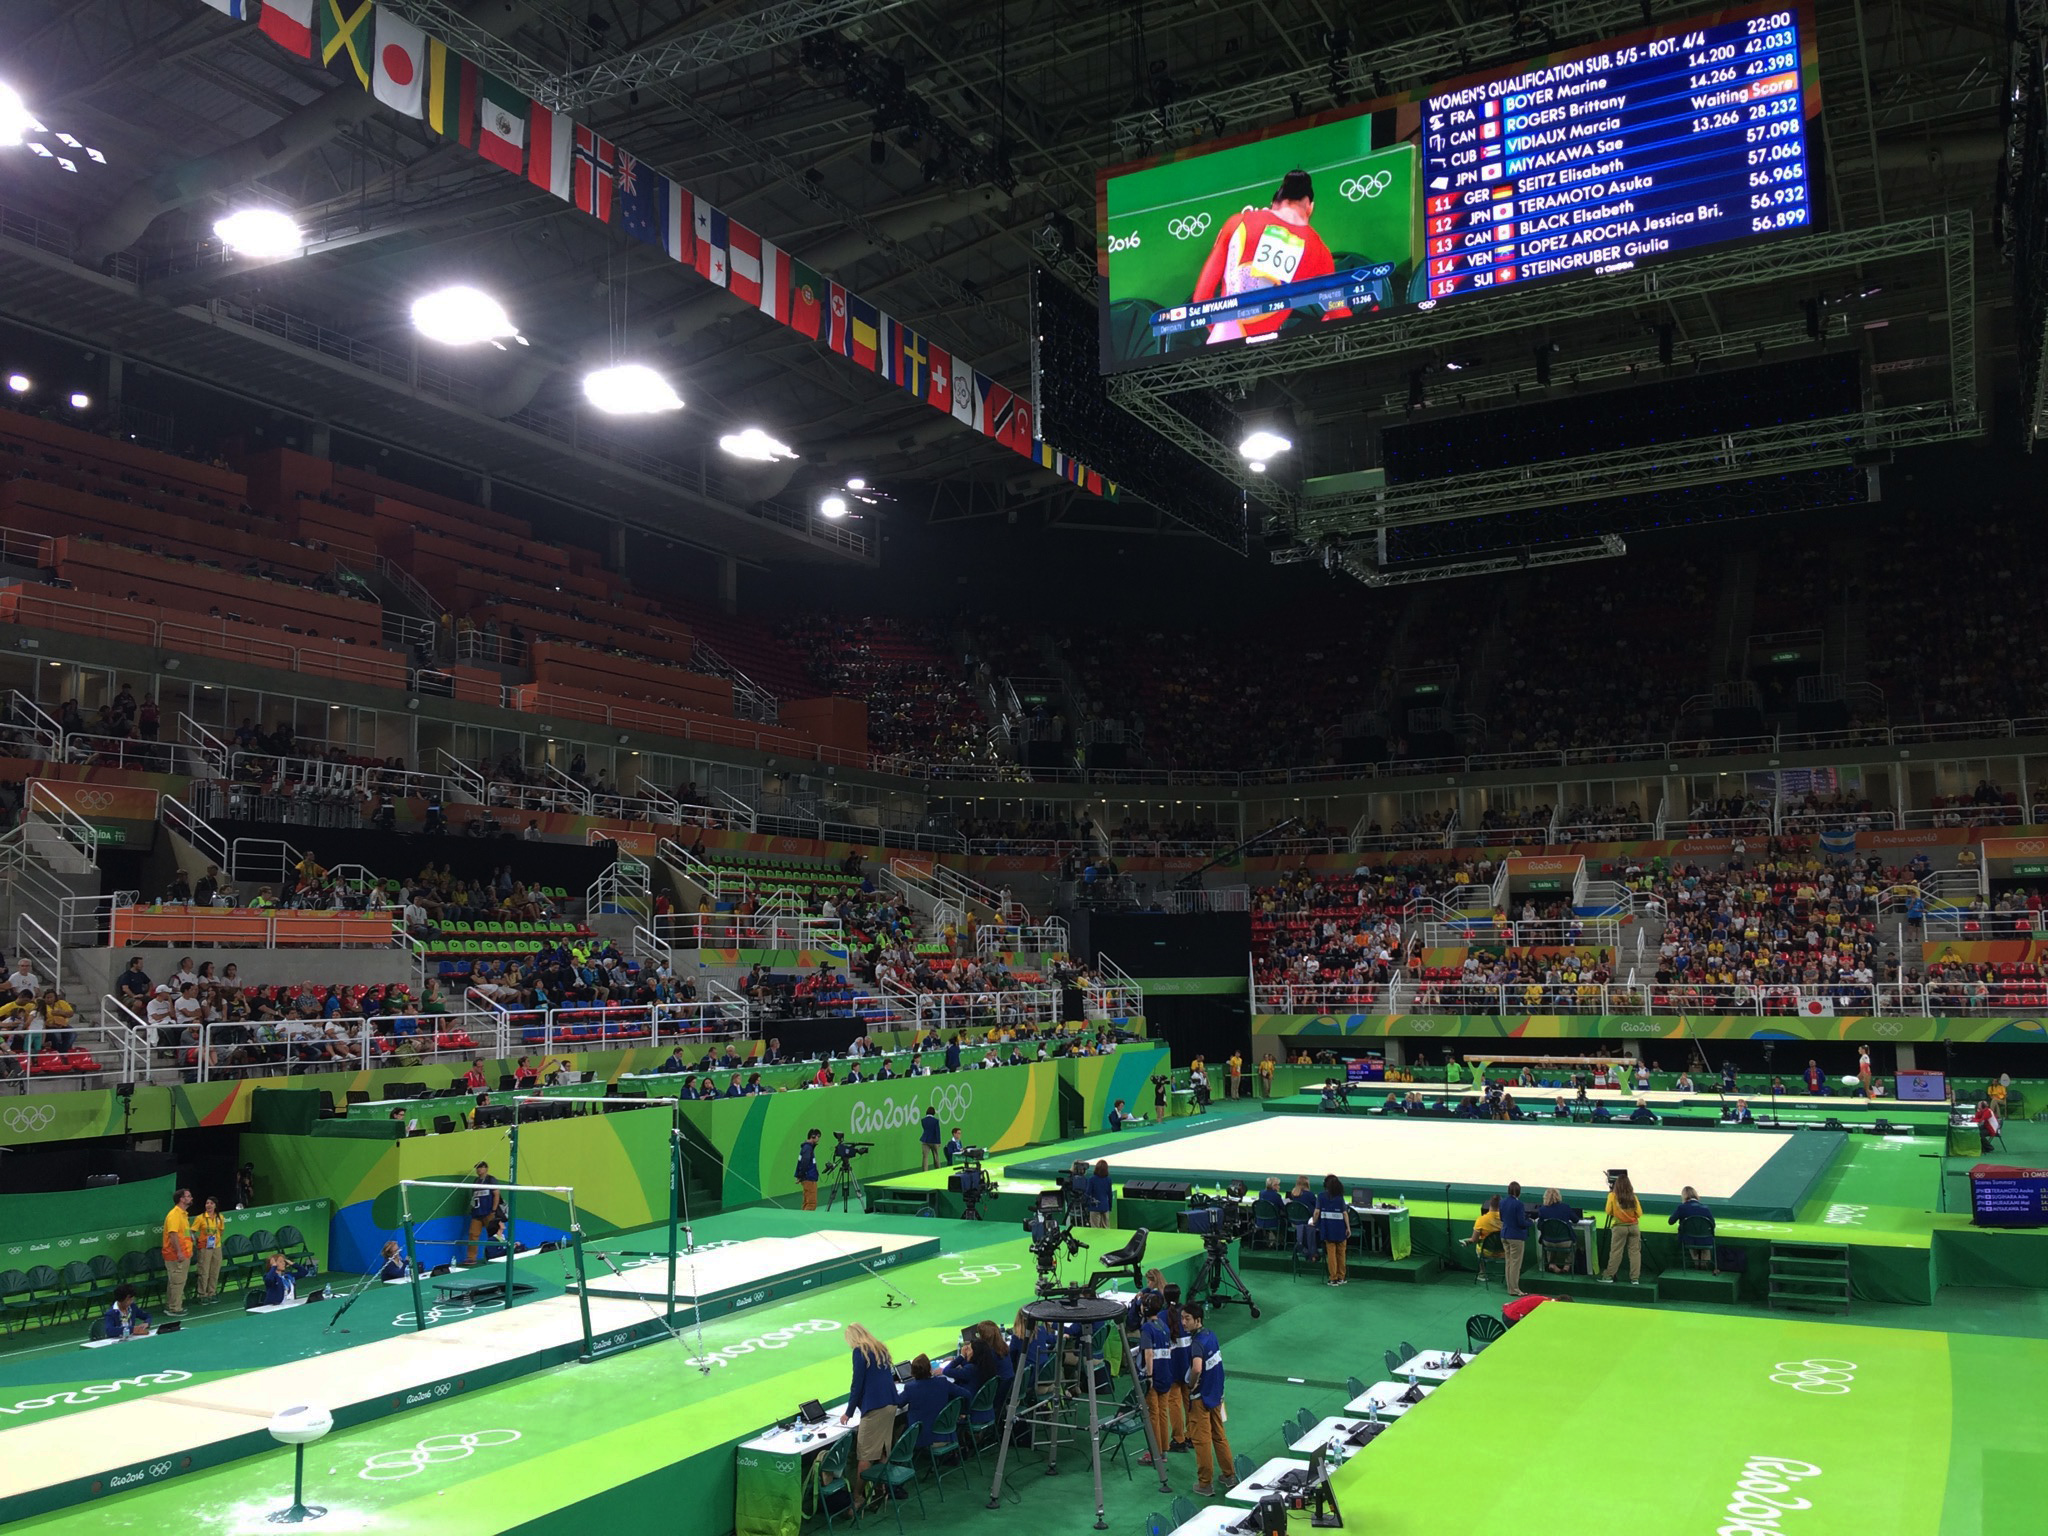
structure, travel, park, artistic, america, soccer, stadium, baseball field, olympics, south, 2016, competition, arena, de, sports, latin, rio, brasil, brazil, venue, tournament, wrestling, stadiums, janeiro, barra, judo, gymnastics, scoreboard, baseball park, sport venue, soccer specific stadium, arena football, basketball moves